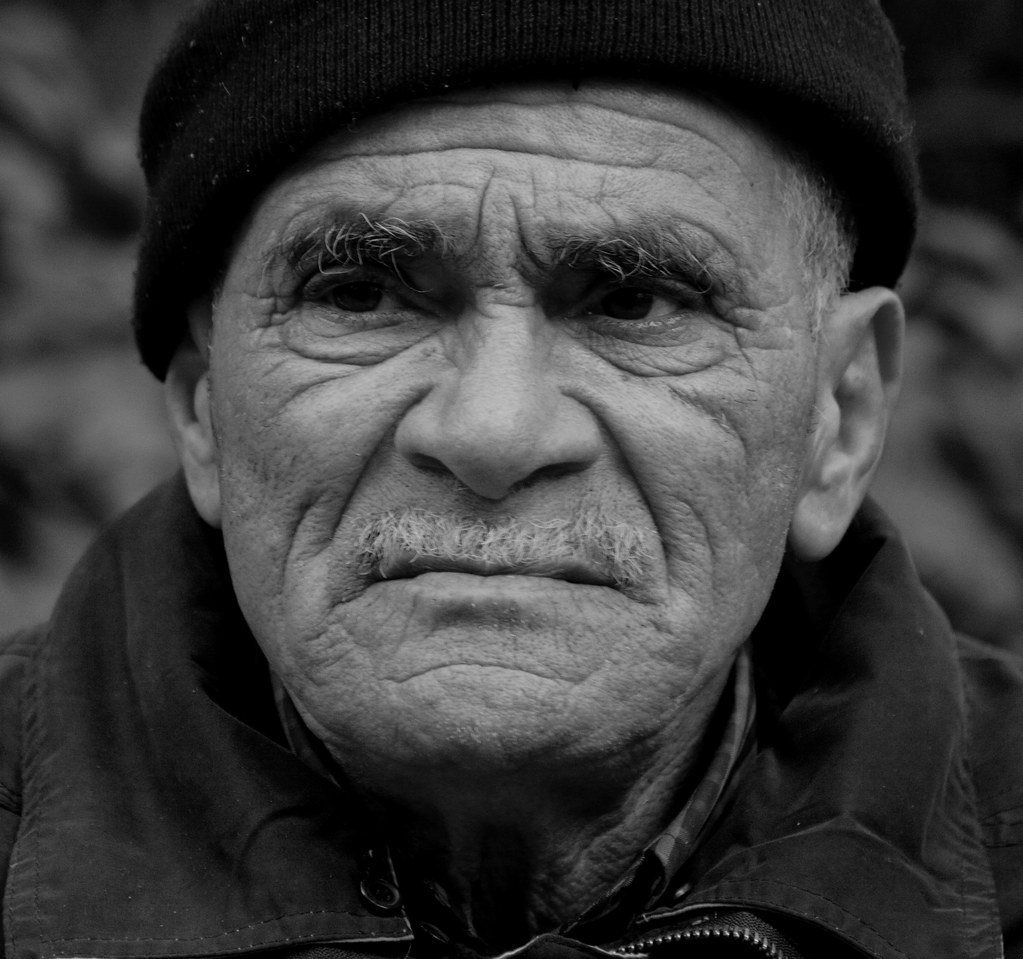
Portrait style: Real Portrait